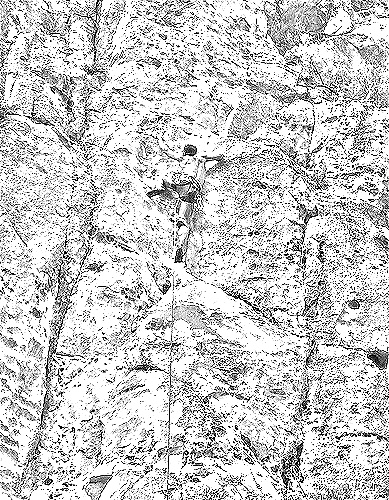
Portrait style: Sketch Portrait